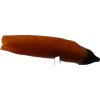
Label: pepper